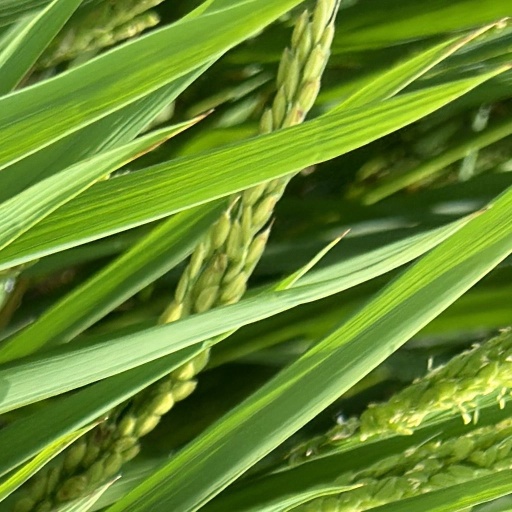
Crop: rice